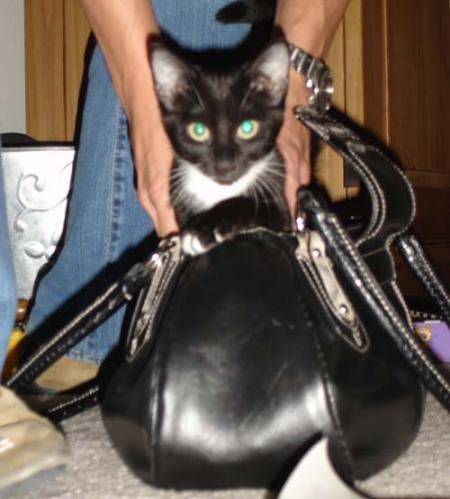
Label: cat